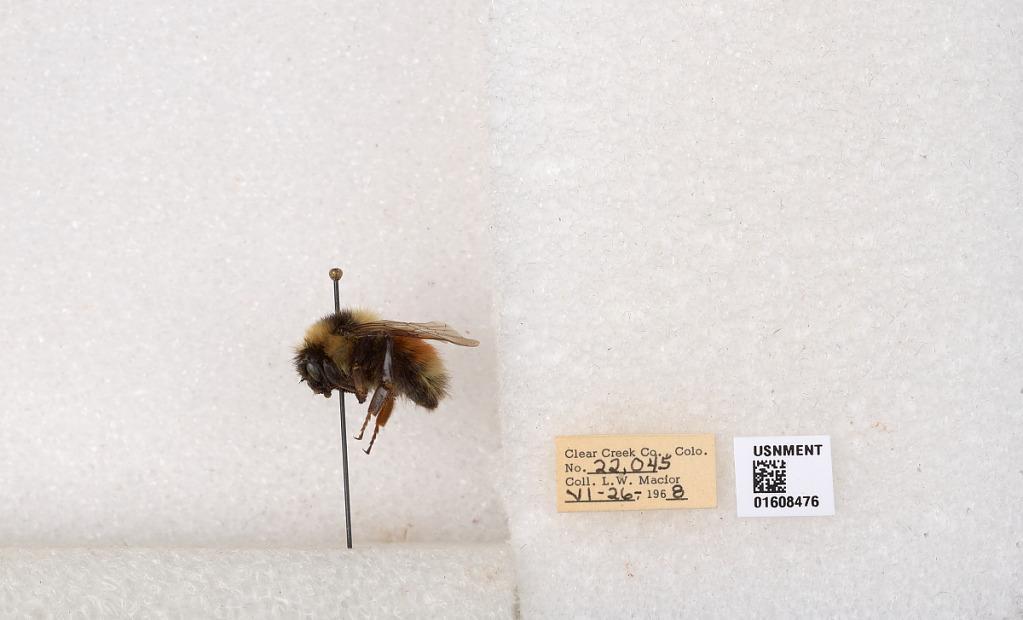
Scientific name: Bombus (Pyrobombus) sylvicola Kirby
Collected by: L. Macior
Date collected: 1968-6-26
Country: United States
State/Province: Colorado
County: Clear Creek
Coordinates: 39.6891, -105.644